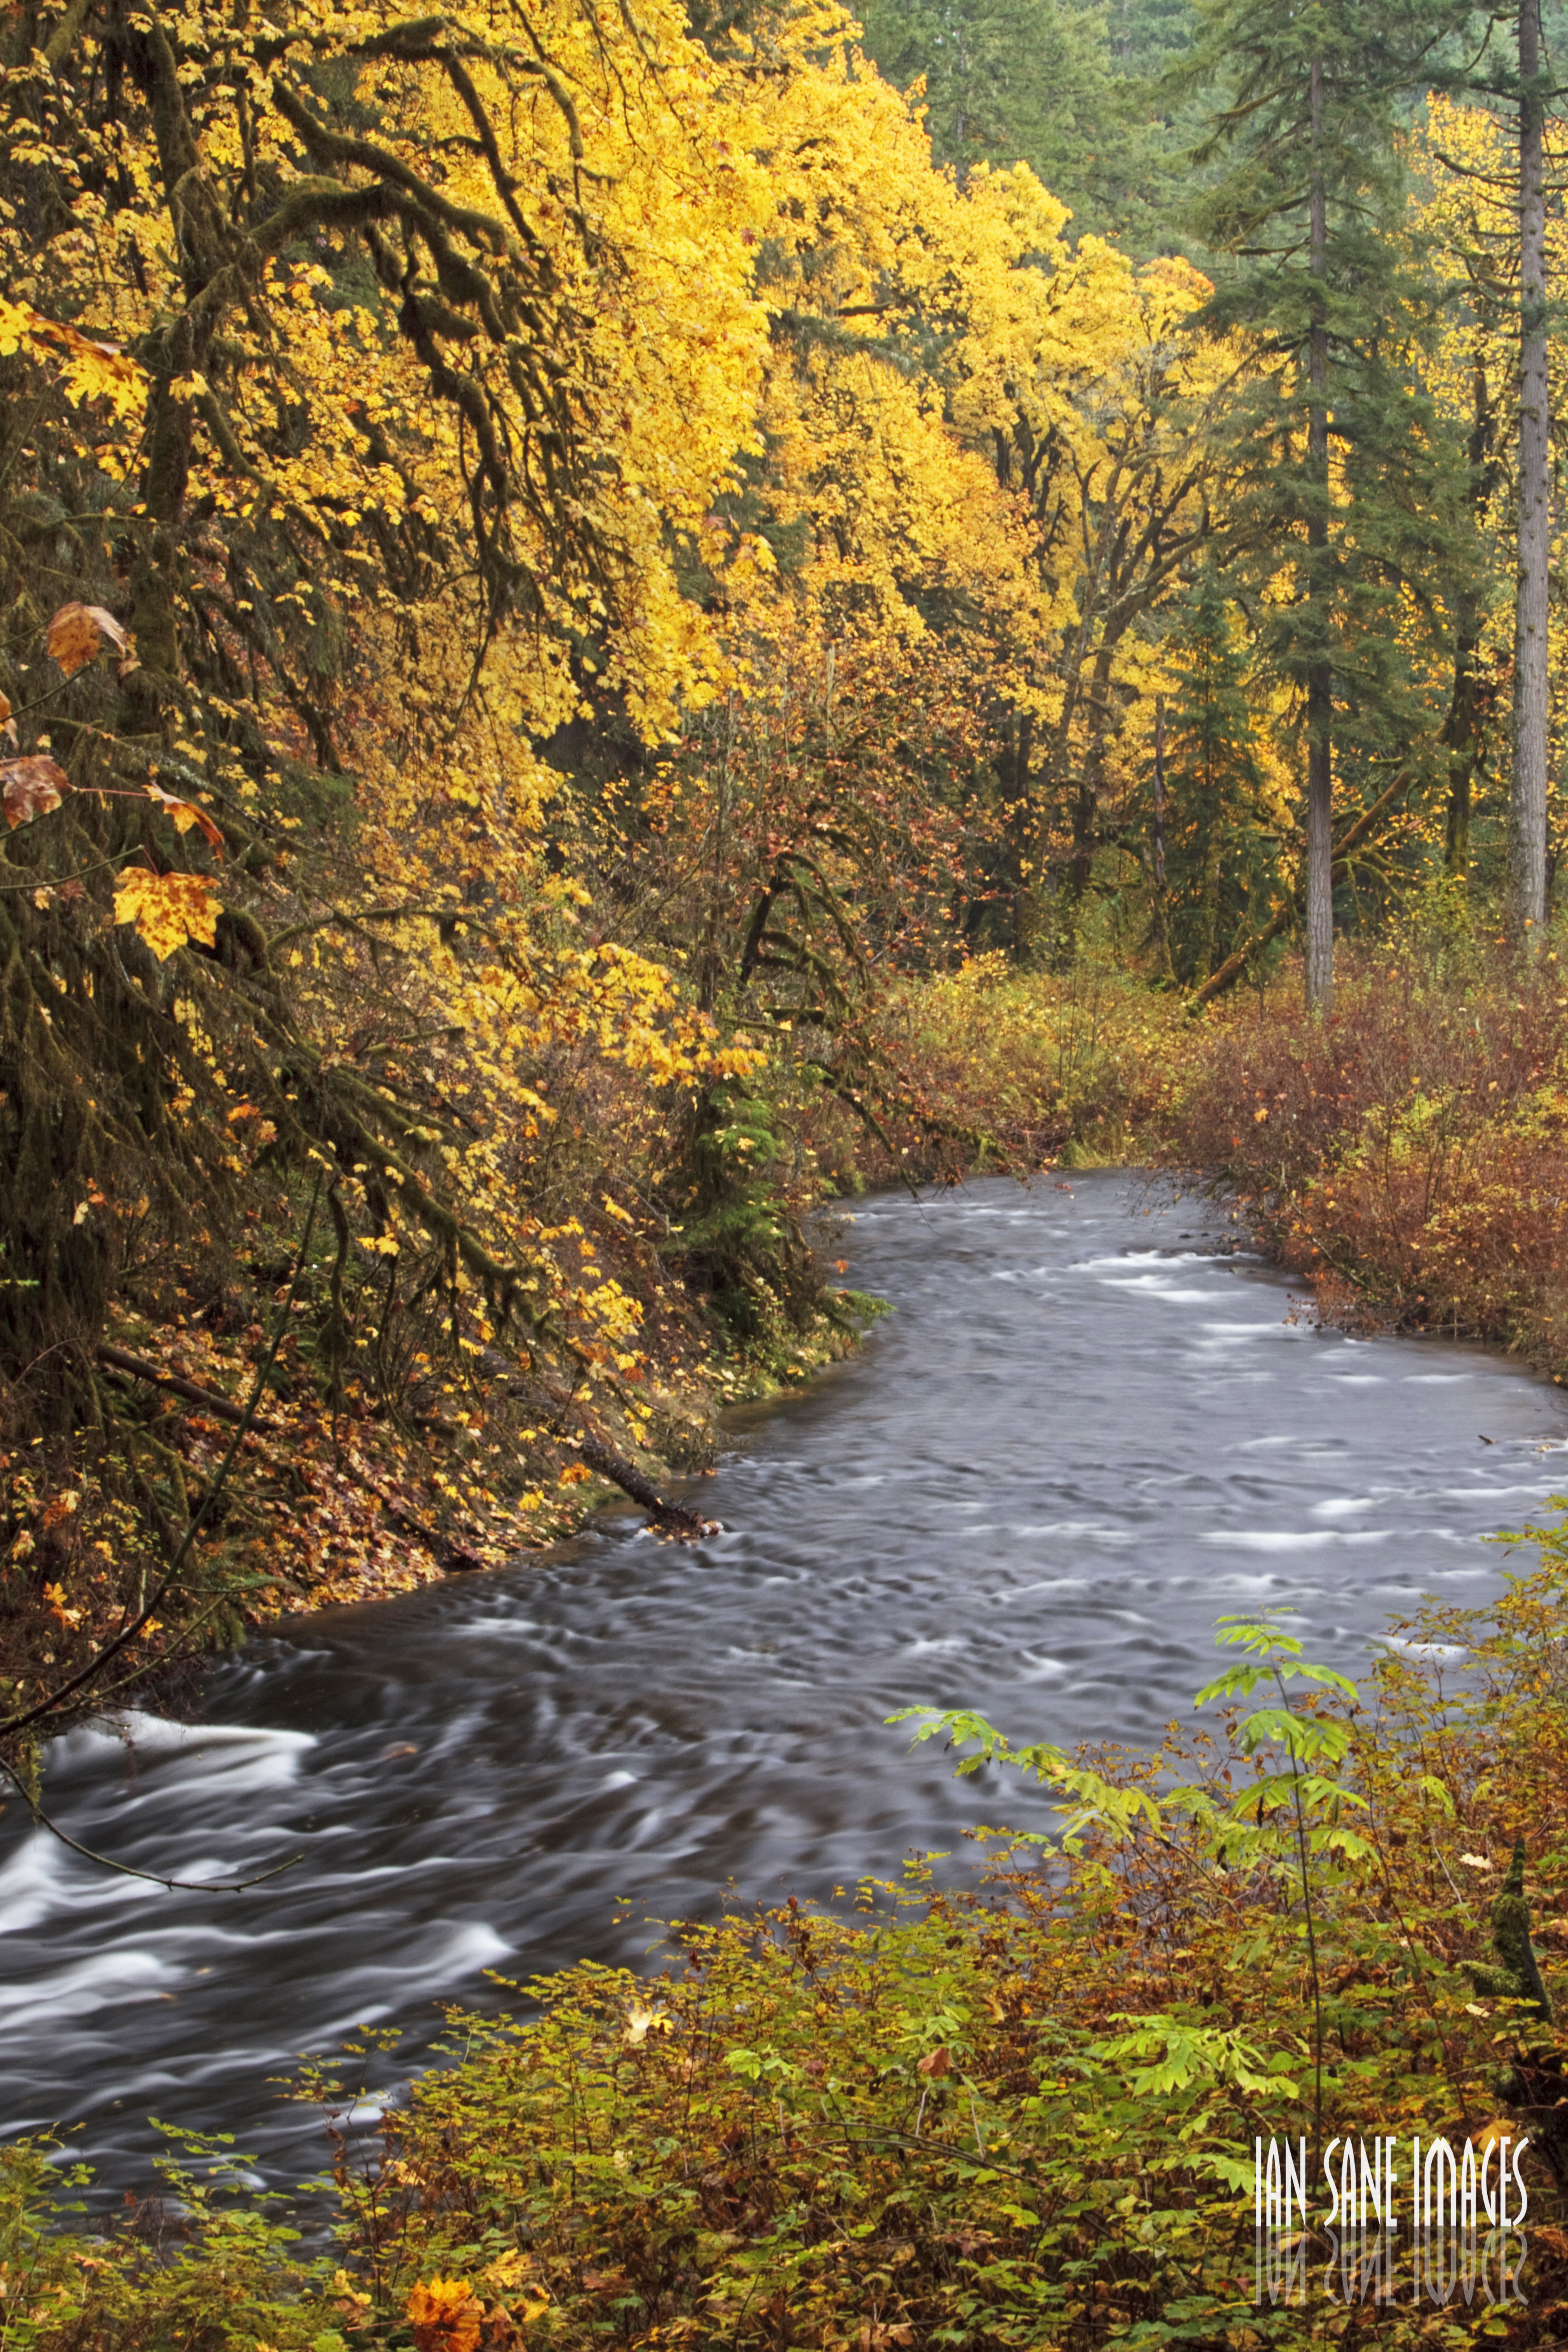
landscape, tree, water, nature, forest, creek, wilderness, plant, photography, sunlight, morning, leaf, fall, river, stream, green, curve, reflection, autumn, park, yellow, season, leaves, long, exposure, colors, silver, falls, deciduous, state, images, woodland, habitat, s, oregon, through, ian, streaming, sane, sublimity, natural environment, woody plant